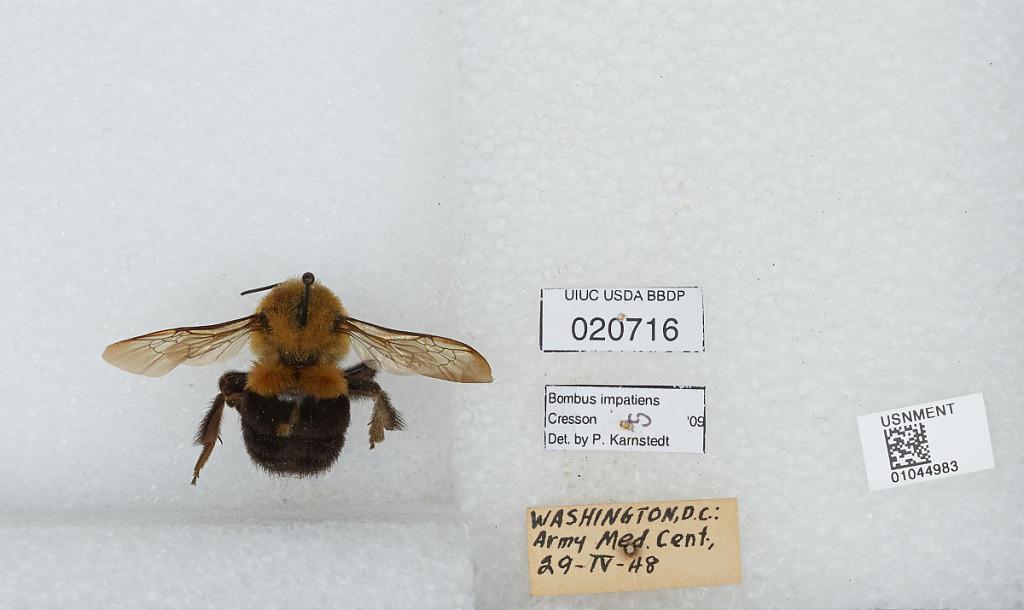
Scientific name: Bombus sp.
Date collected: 1948-4-29
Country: United States
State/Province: District of Columbia
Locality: Army Medical Center
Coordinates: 38.975, -77.03
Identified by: Karnstedt, P.